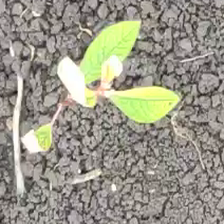
Weed species: Moti_dudhi(Euphorbia_geneculata_L)